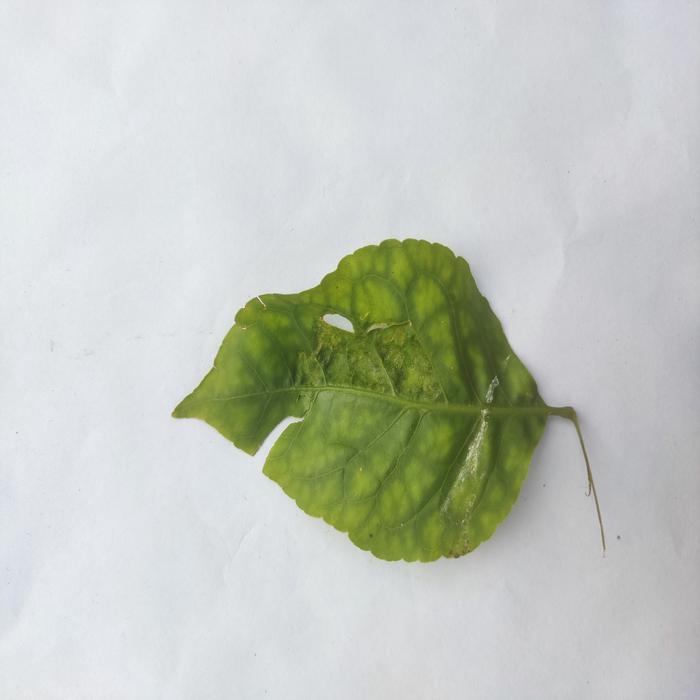
Crop: Aegle Marmelos
Leaf condition: Leaf_Spot